Palestine–Spain relations

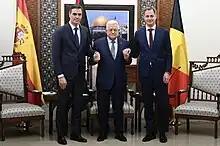
Spanish prime minister Pedro Sánchez and Belgian prime minister Alexander De Croo meet with Mahmoud Abbas in November 2023

In November 2023, following his reelection as Prime Minister, Pedro Sánchez announced the intention of his government to recognize "any second now" the State of Palestine, and told so to Israeli PM Benjamin Netanyahu. Since the start of the Gaza war, Spain has been one of the leading voices in the support for the recognition of a Palestinian State within the European Union.